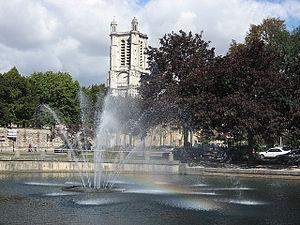
Le canal de la Haute-Seine est un cours d'eau artificiel français traversant les départements de l'Aube et de la Marne entre la confluence de l’Aube et de la Seine, près de Romilly-sur-Seine, et Troyes.